Jean-Marie Hullot

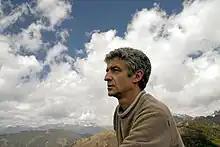
Jean-Marie Hullot.

He was a researcher at INRIA from 1979 to 1985, when he joined NeXT. In 1996 he co-founded RealNames, a URL translation service which closed in 2002. He worked as CTO of the application division at Apple Inc. from 2001 to 2005. He was the president and CEO of Fotopedia, a collaborative photo encyclopedia, and co-founder of The Iris Foundation, a nature conservancy organization.